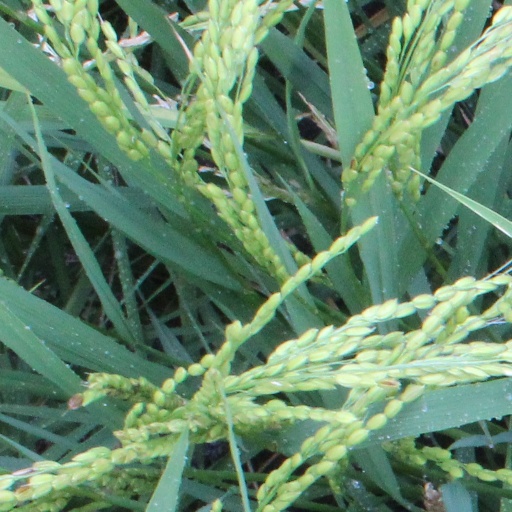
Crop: rice